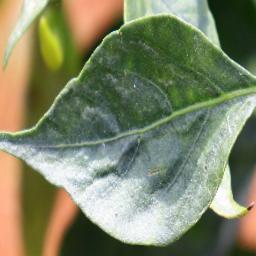
Label: healthy